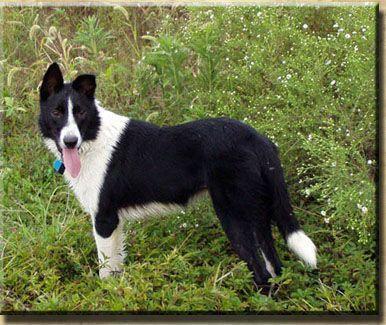
Border_collie